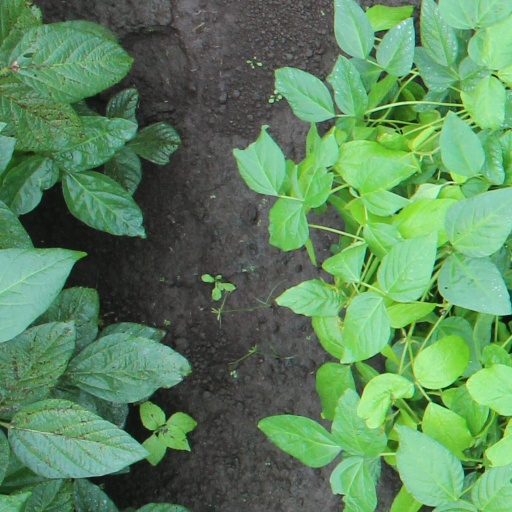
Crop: soybean